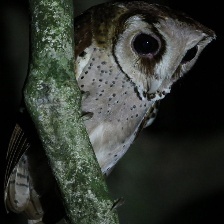
Species: ORIENTAL BAY OWL
Scientific name: PHODILUS BADIUS
ImageNet parent category: great_grey_owl